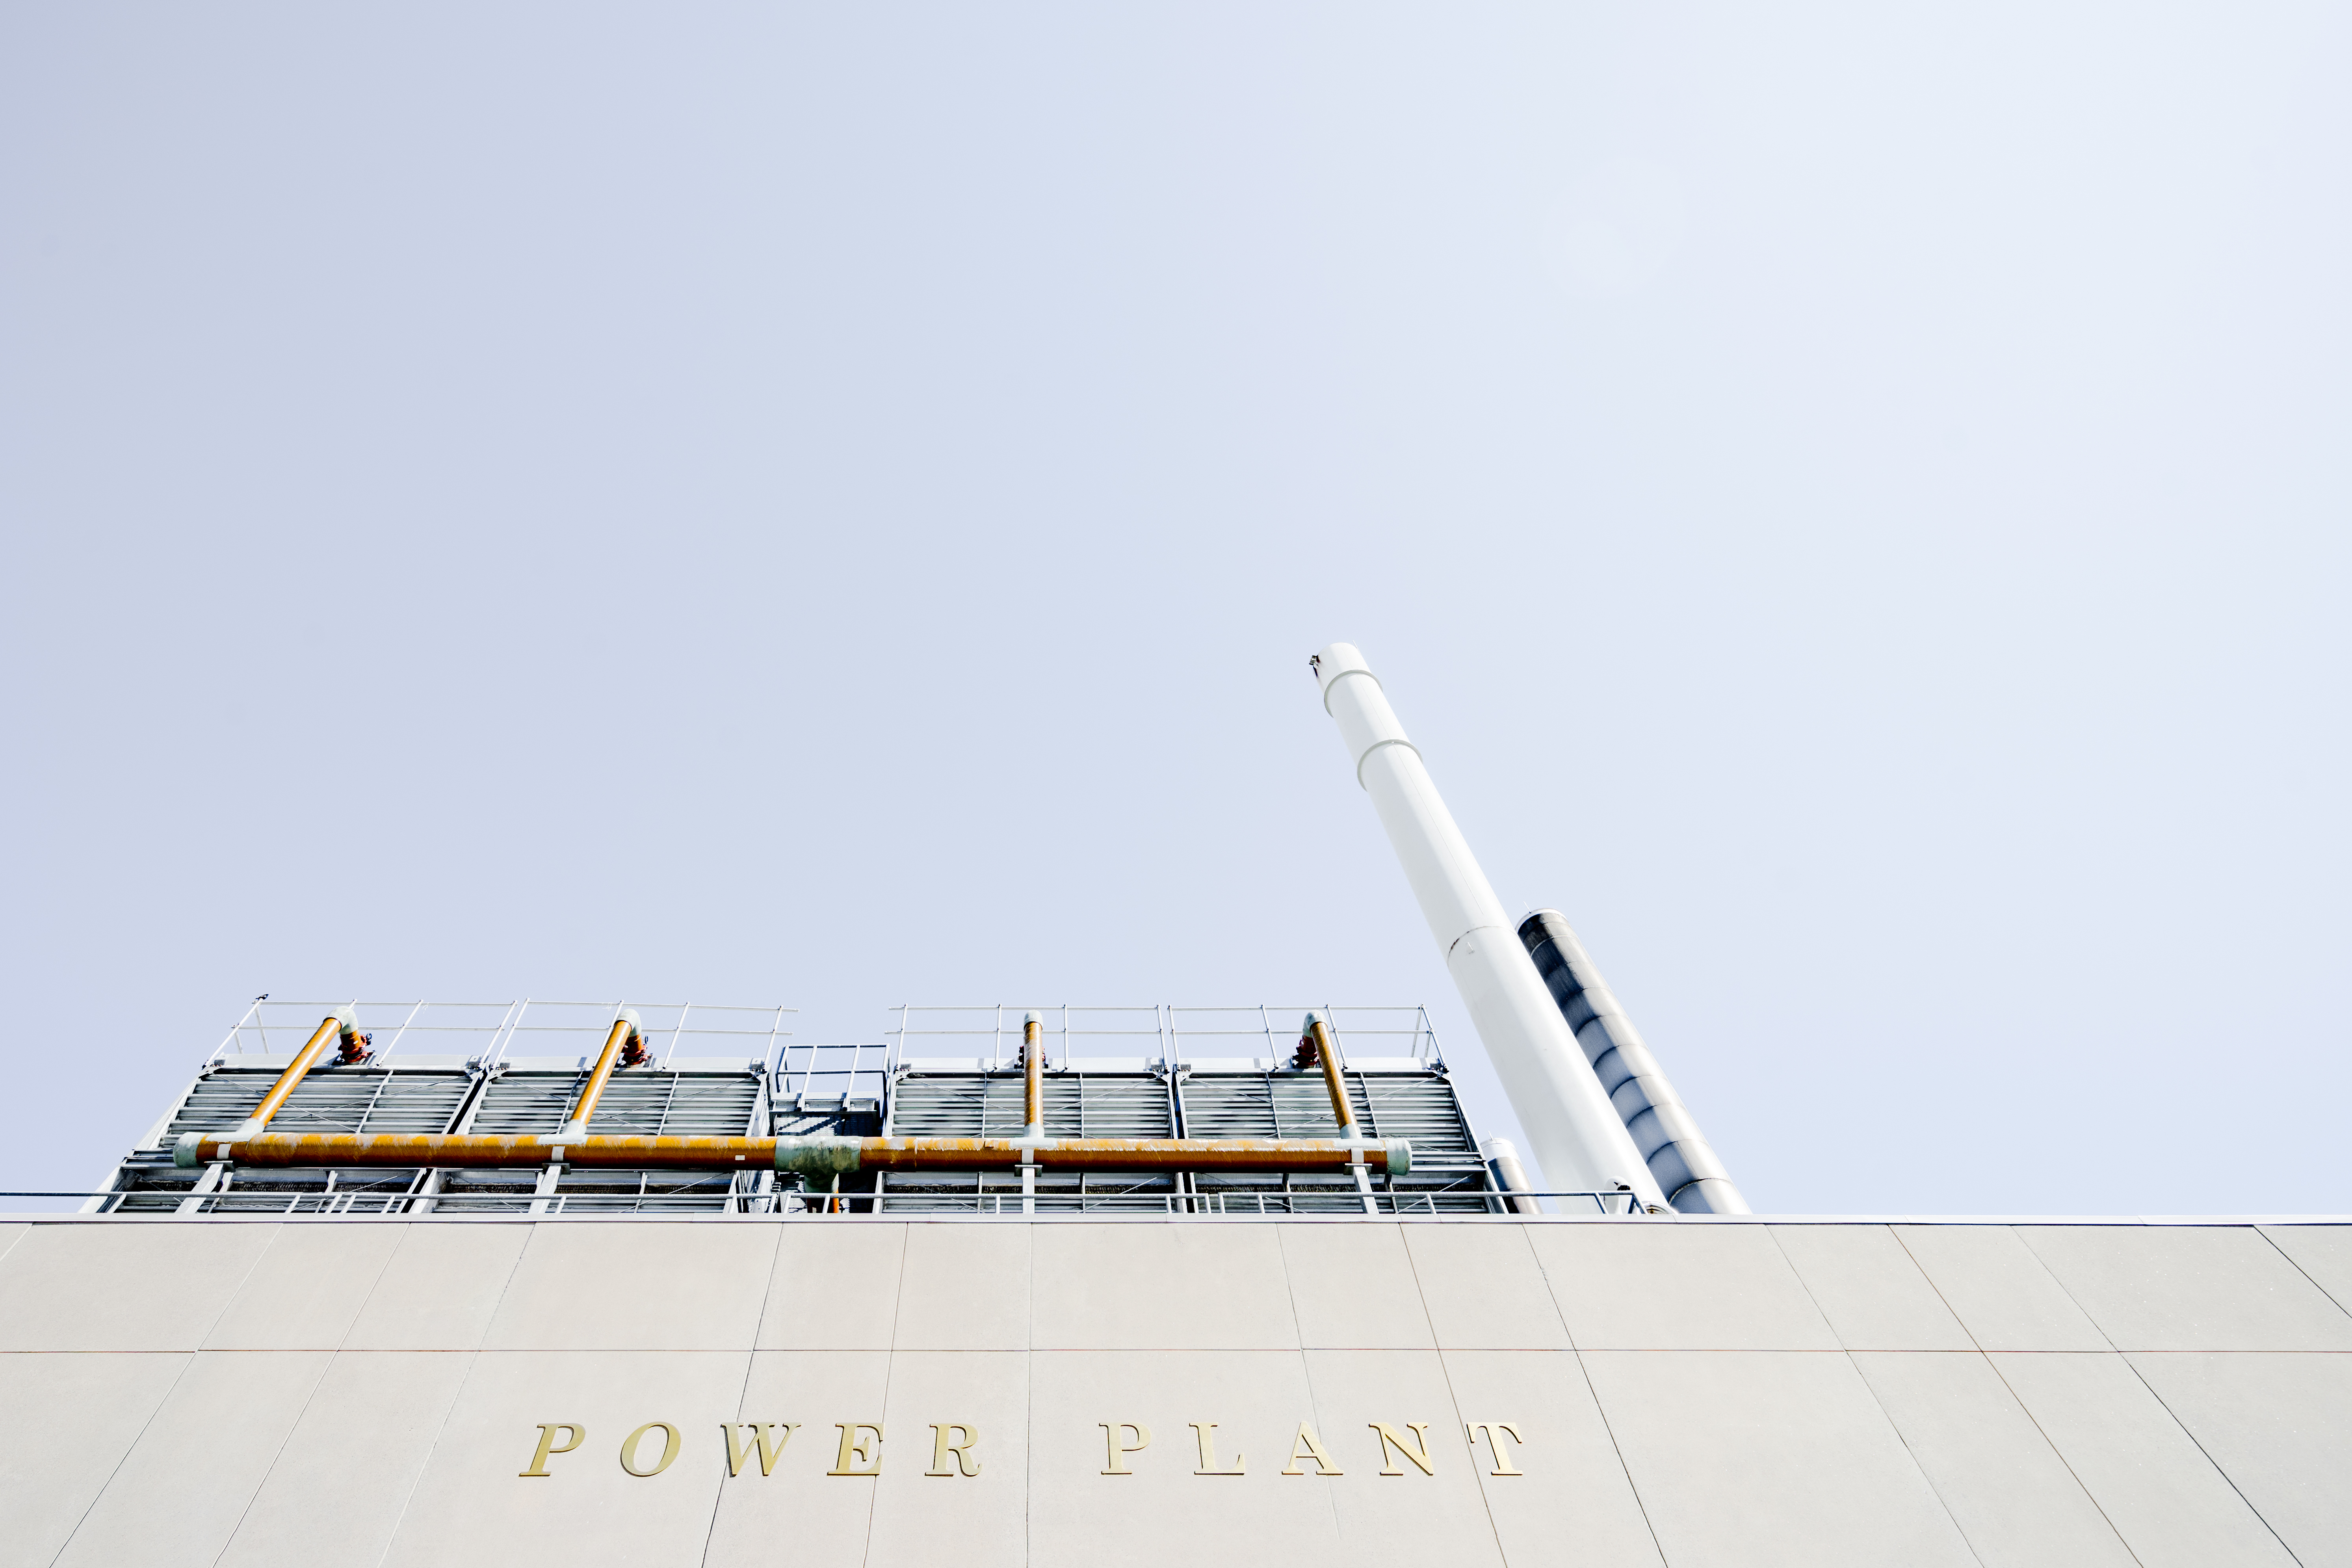
structure, airplane, aircraft, vehicle, aviation, stadium, energy, atmosphere of earth